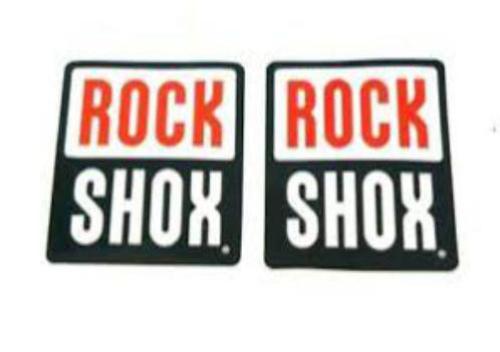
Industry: Transportation